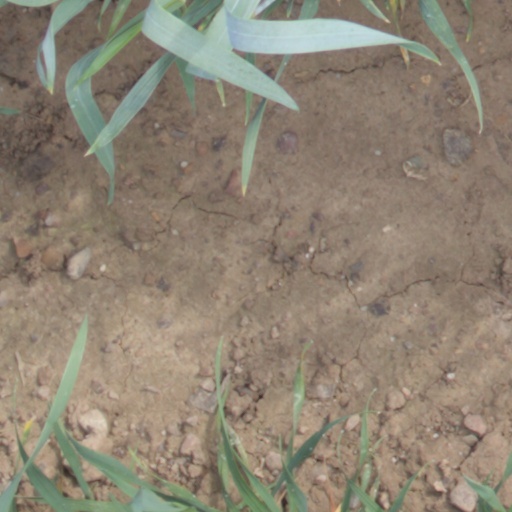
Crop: wheat